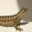
Label: lizard